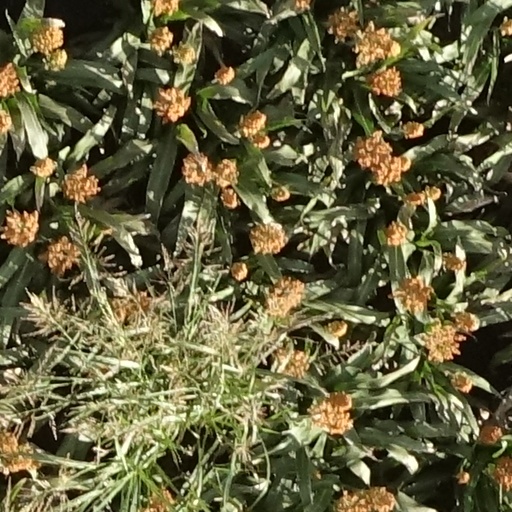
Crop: sorghum